Infante Álvaro, Duke of Galliera

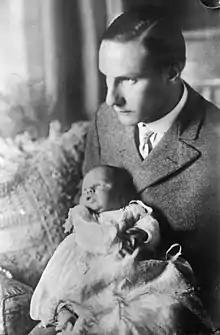
Pictured with his father in 1910

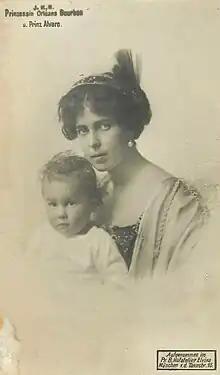
Álvaro with his mother, c. 1911

He married Carla Parodi-Delfino (13 December 1909 in Milan, Italy – 27 July 2000 in Sanlúcar, Spain) on 10 July 1937 in Rome, Italy. She was the eldest daughter of , an Italian senator and business magnate, and his wife Lucie Hennij, daughter of the Dutch governor of Java.